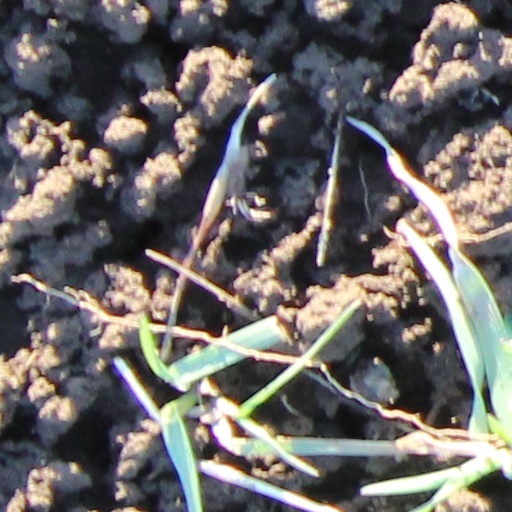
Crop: wheat